Pete Docter

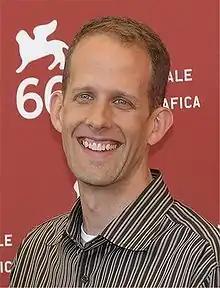
Docter at the 2009 Venice Film Festival

Peter Hans Docter (born October 9, 1968) is an American filmmaker and animator, who has served as chief creative officer (CCO) of Pixar since 2018. He has directed the company's animated films "Monsters, Inc." (2001), "Up" (2009), "Inside Out" (2015), and "Soul" (2020). From his nine Academy Award nominations, he is a record three-time recipient of Best Animated Feature for "Up", "Inside Out" and "Soul". Docter has also won six Annie Awards from nine nominations, a BAFTA Children's Film Award and a Hochi Film Award. He describes himself as a "geeky kid from Minnesota who likes to draw cartoons".